Bonnie and Clyde

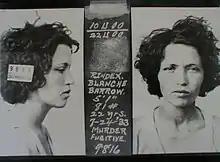
Blanche never carried a gun. She was convicted of attempted murder and served six years.

Bonnie and Clyde wished to be buried side by side, but the Parker family would not allow it. Her mother wanted to grant her final wish to be brought home, but the mobs surrounding the Parker house made that impossible. More than 20,000 attended Parker's funeral, and her family had difficulty reaching her gravesite. Parker's services were held on May 26. Allen Campbell recalled that flowers came from everywhere, including some with cards allegedly from Pretty Boy Floyd and John Dillinger. The largest floral tribute was sent by a group of Dallas city newsboys; the sudden end of Bonnie and Clyde sold 500,000 newspapers in Dallas alone. Parker was buried in the Fishtrap Cemetery, although her body was moved in 1945 to the new Crown Hill Cemetery in Dallas.